Consolidation of the Cuban Revolution

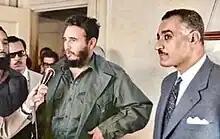
Castro giving press statement next to Egypt's President Gamal Abdel Nasser before their meeting on the sidelines of United Nations General Assembly in 1960

Cuba-United States relations were heavily strained after the explosion of a French vessel, the "La Coubre", in Havana harbor in March 1960. The ship carried weapons purchased from Belgium, and the cause of the explosion was never determined, but Castro publicly insinuated that the U.S. government was guilty of sabotage, and wanted to use the explosion as the first stage of an invasion. He ended this speech with ""¡Patria o Muerte!"" ("Fatherland or Death"), a proclamation that he made much use of in ensuing years.